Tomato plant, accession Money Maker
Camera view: tilt-top (135 deg); turntable rotation: 330 degrees
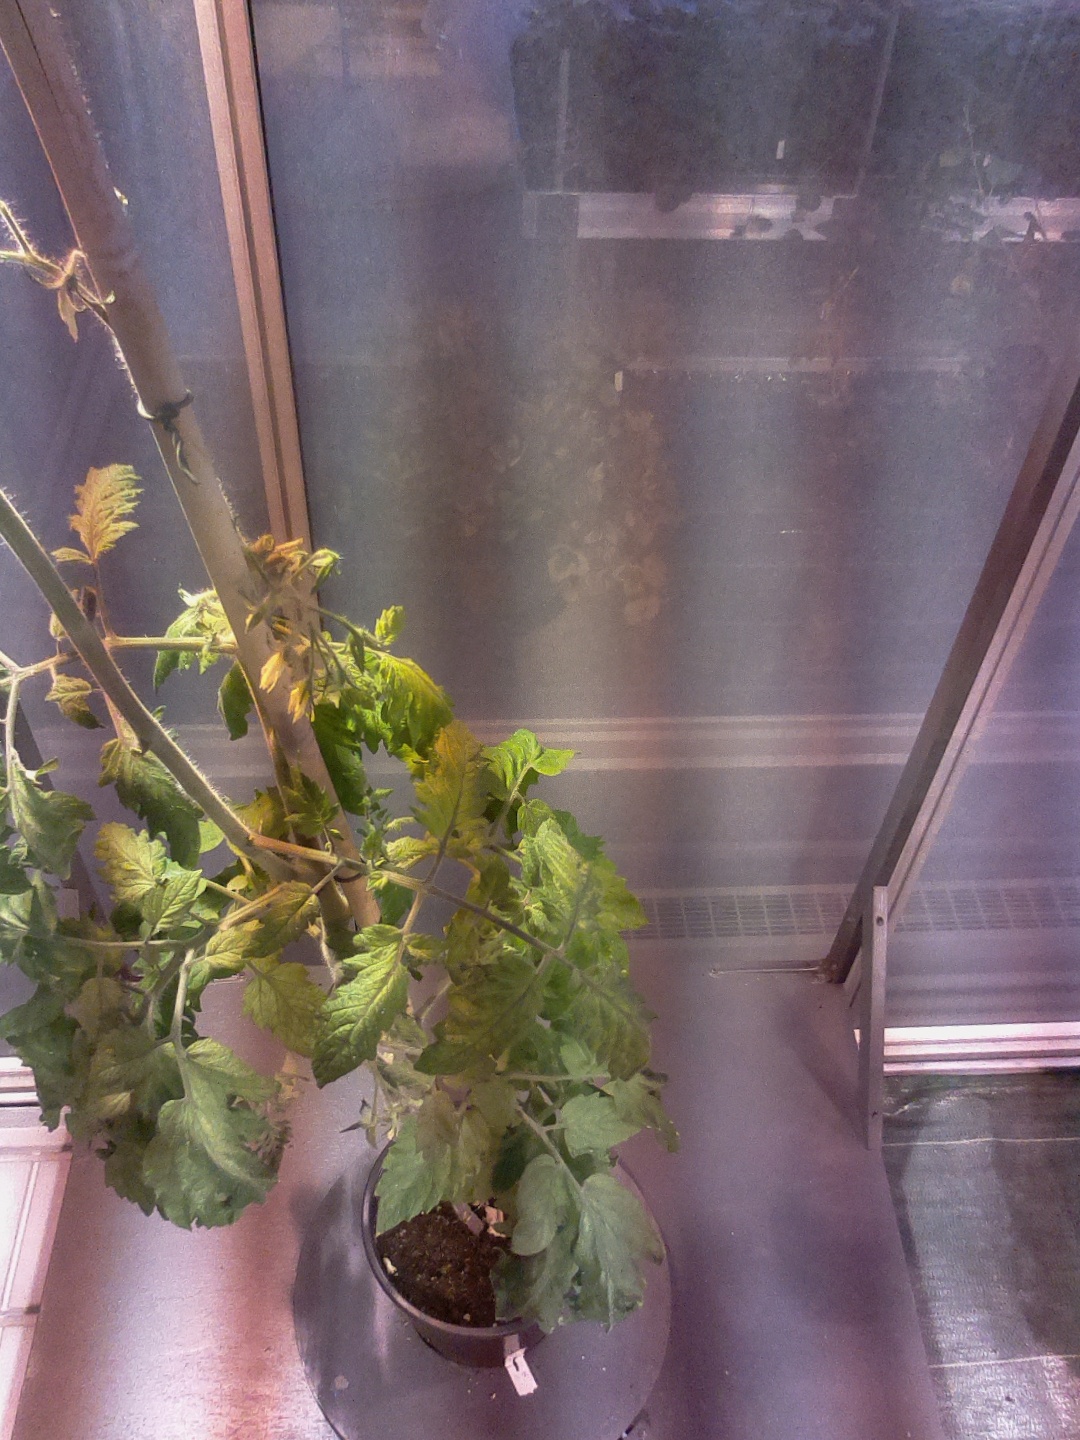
BBCH growth stage 74: 40%-50% of final fruit size